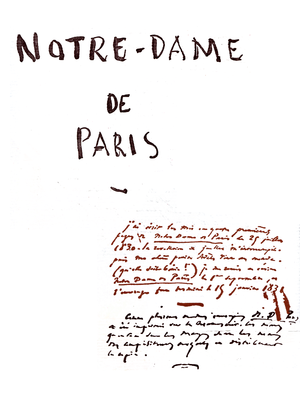
Première page du manuscrit de Notre-Dame de Paris de Victor Hugo. Reproduction issue de l'Encyclopédie Autodidactique Quillet, Tome 3, 1960. Original à la Bibliothèque Nationale.